Kada River

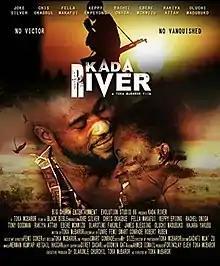
Film poster

Kada River is a 2017 Nigerian romantic drama film directed by Toka McBaror who also co-produced it alongside Forinclay Ejeh with executive produced by Olakunle Churchill. The film features Nollywood actors and actress such as Joke Silva, Keppy Ekpenyong, Rachel Oniga and Bayray McNwizu. Others notable cast members include ex-housemate in Big Brother Naija 2017 - TBoss (Tokunbo Badmus), Ghanaian actress - Fella Makafui, Chris Okagbue, James Blessing, Rakiya Attah and Oluchi Madubuko. The film is an epic portraying the crises afflicting Kaduna State, with the title being another name for the Kaduna River.